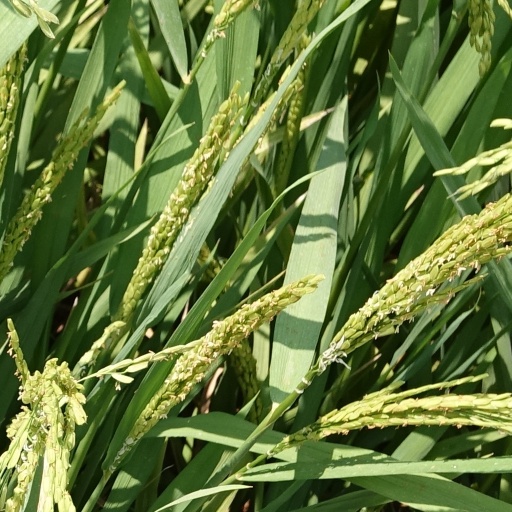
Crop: rice